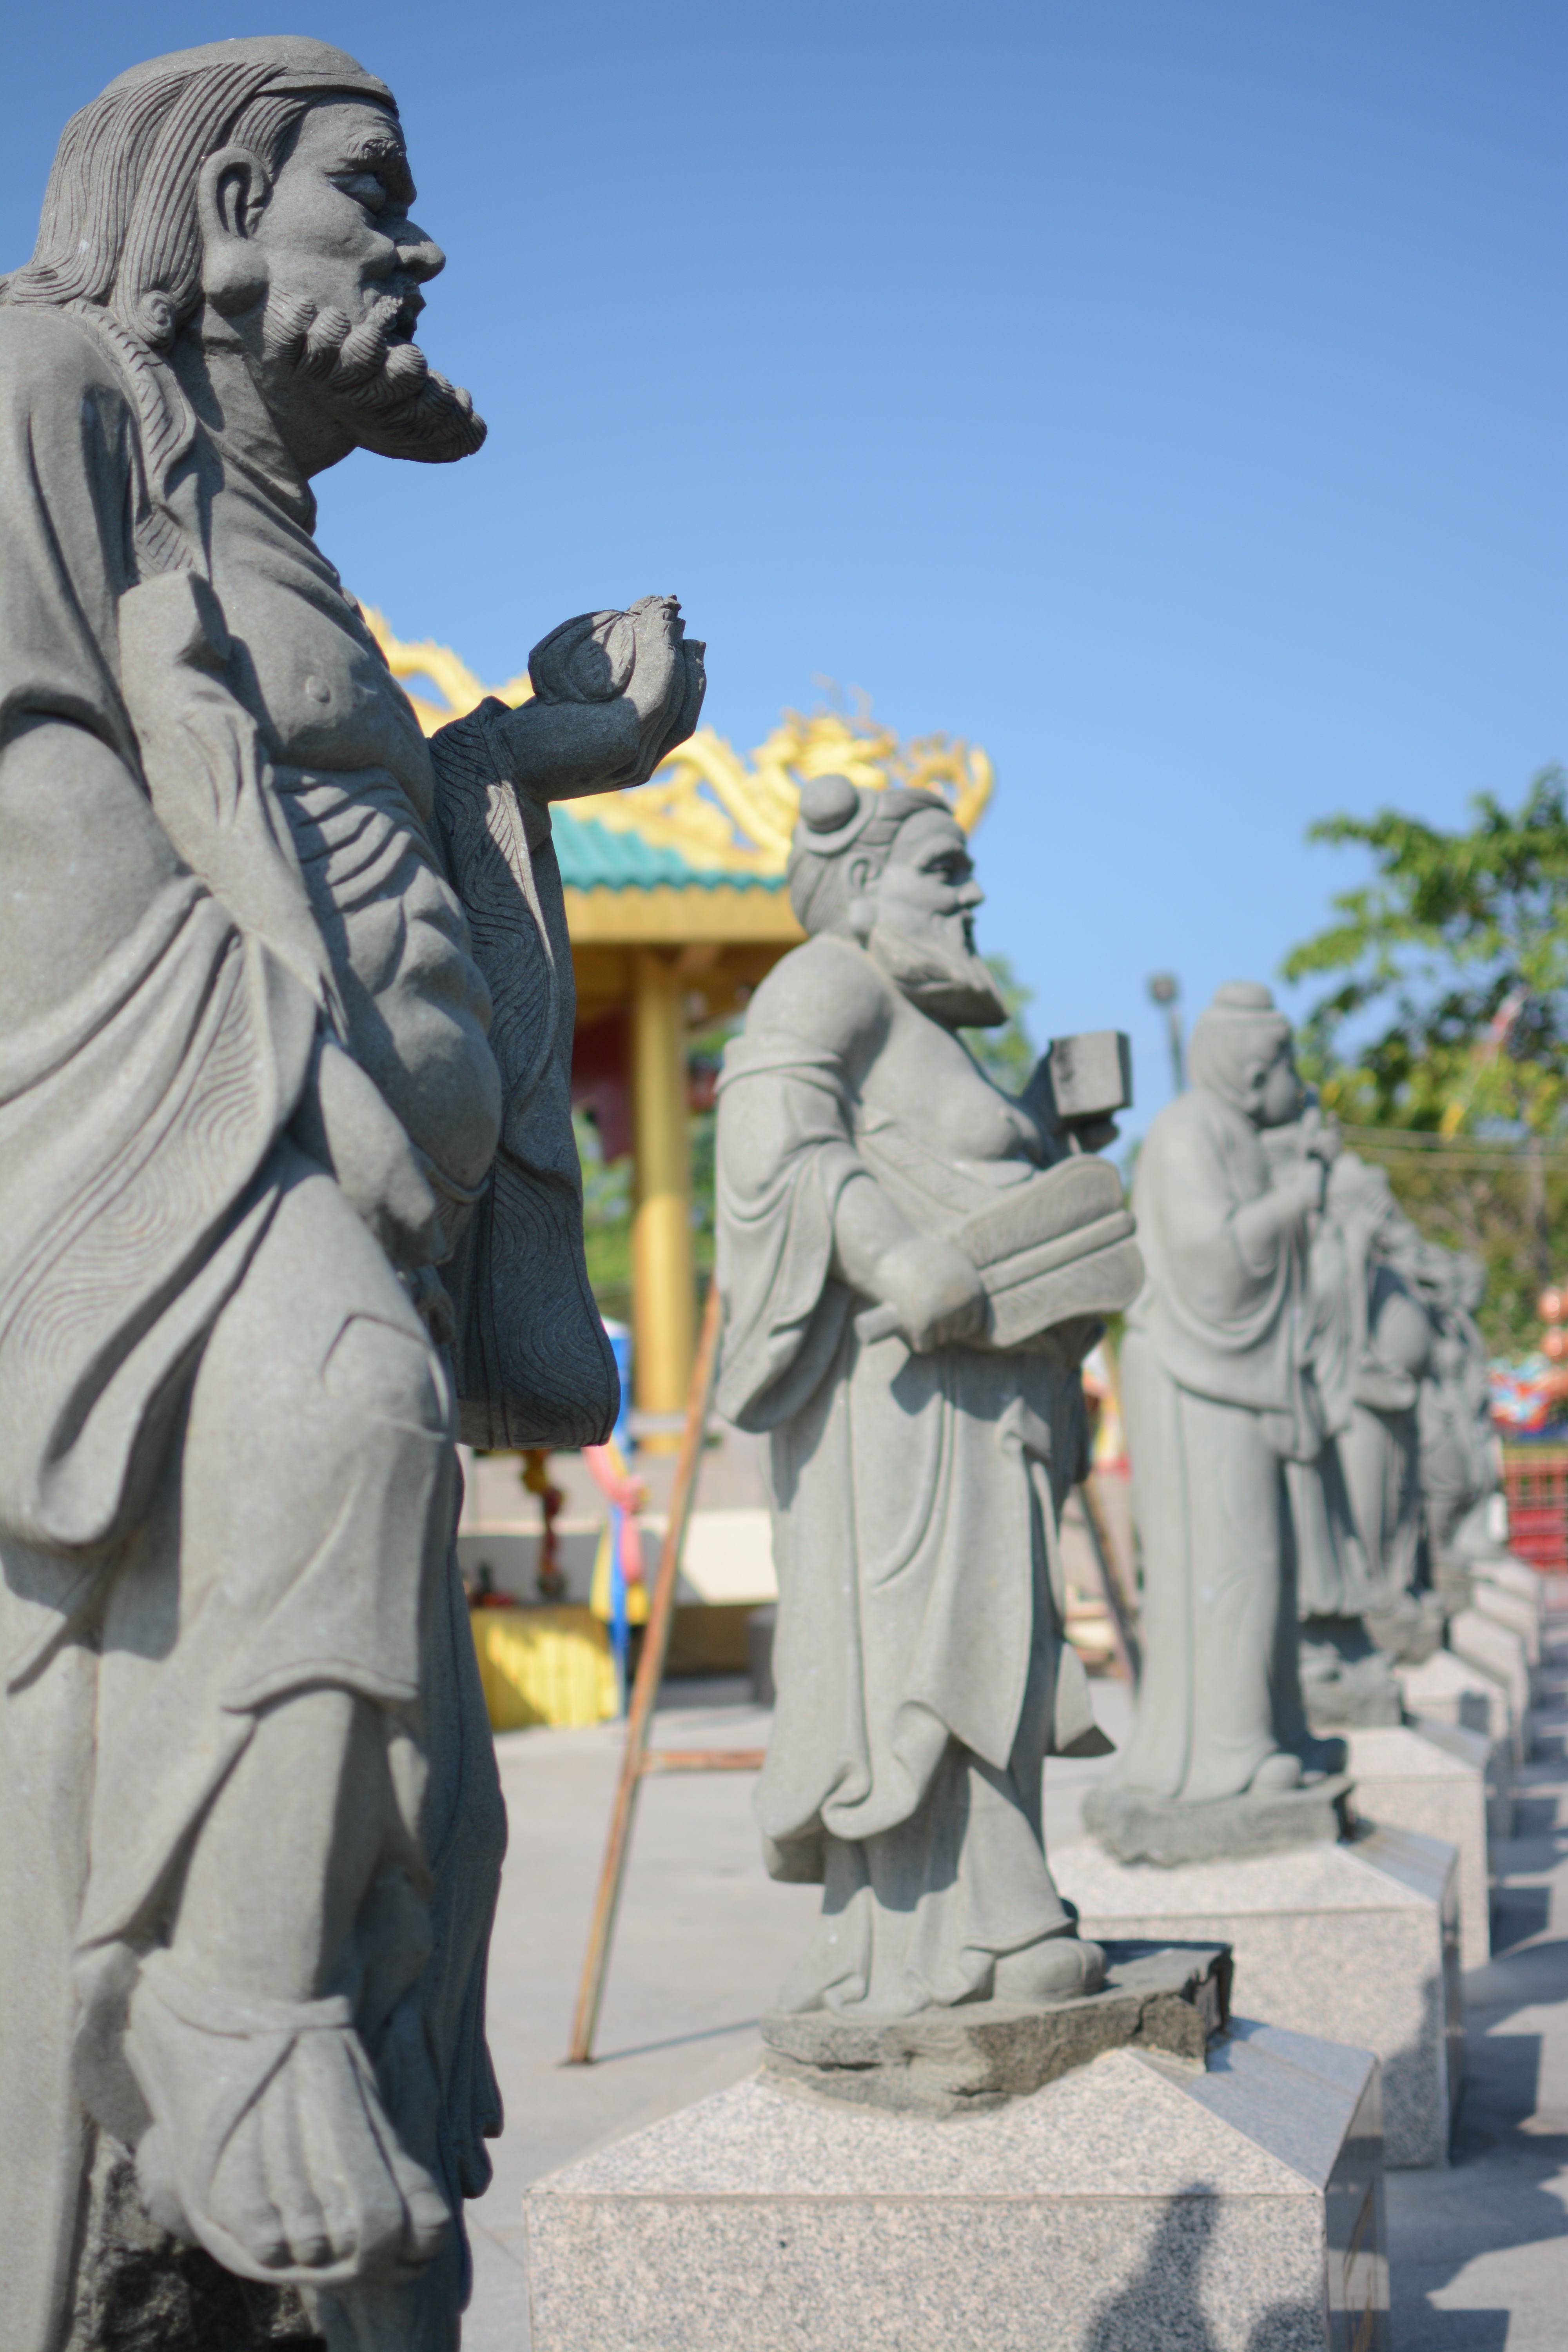
monument, statue, religion, measure, tourism, thailand, sculpture, art, happiness, temple, faith, dragon, luck, merit, prosperity, a pilgrimage, ancient history, hakon kasio